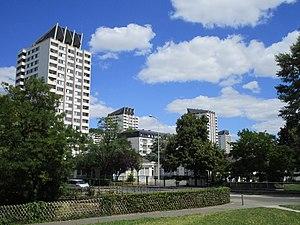
Plusieurs tours du quartier des Fontaines à Tours. Au premier plan, l'avenue Mozart et l'école Arthur Rimbaud.
Les Fontaines est un quartier populaire français du sud de Tours, situé sur la rive gauche du Cher. Il a été construit entre 1968 et 1981, peu après le quartier du Sanitas. Il compte près de 7 000 habitants répartis sur une vaste zone de 65 hectares. C'est un quartier de grands ensembles, le deuxième plus important de la ville après le Sanitas. Son développement se déroule dans le contexte des Trente Glorieuses, durant lesquelles la ville de Tours fait face à une demande inédite de logements que les constructions au nord du Cher n'ont pas suffit à combler.